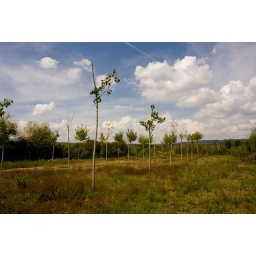
Field of new trees and clouds near Lago Balsano, Italy